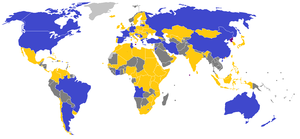
Le championnat du monde FIBA 2010 se déroule en Turquie du 28 août au 12 septembre 2010 avec 24 nations participantes.